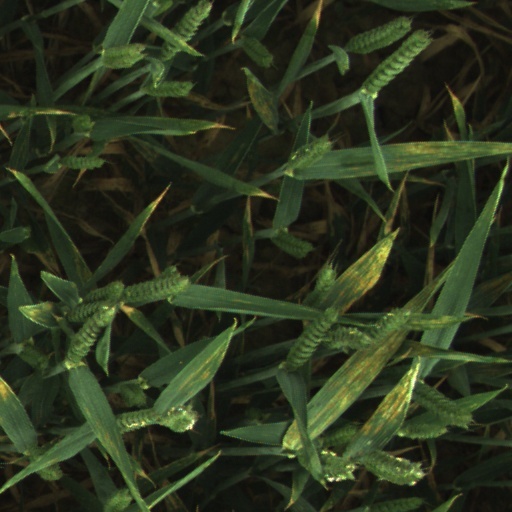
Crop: wheat